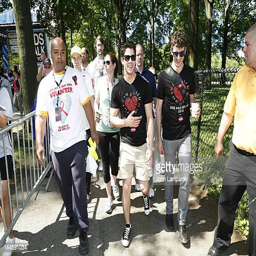
pop artist and actor attend an event